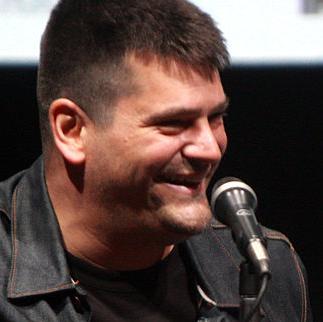
Age: 39